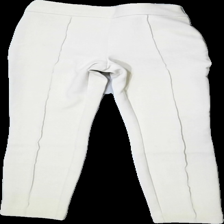
View: front
Type: Trousers
Category: Ladies
Brand: H&M
Colors: Beige
Material: 83% Polyester 17% Cotton
Cut: Tight
Size: XS
Season: All
Price range: 50-100
Recommended usage: Reuse
Description: beige tight trousers